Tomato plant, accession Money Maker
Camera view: bottom (45 deg); turntable rotation: 180 degrees
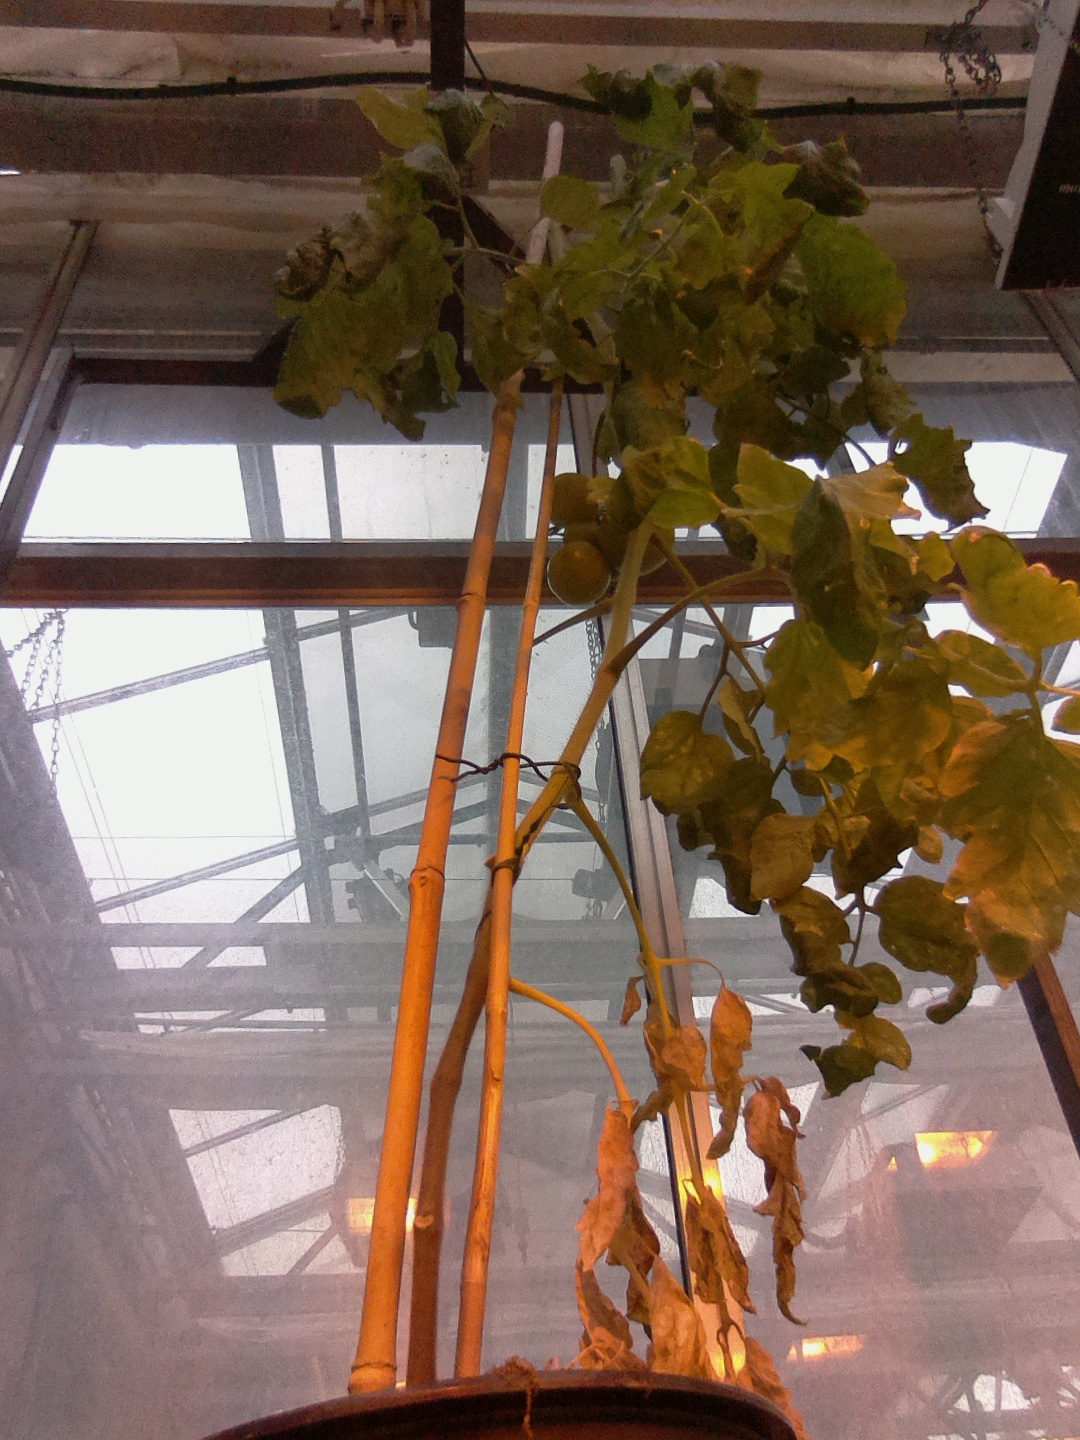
BBCH growth stage 78: 80% -90% of final fruit size